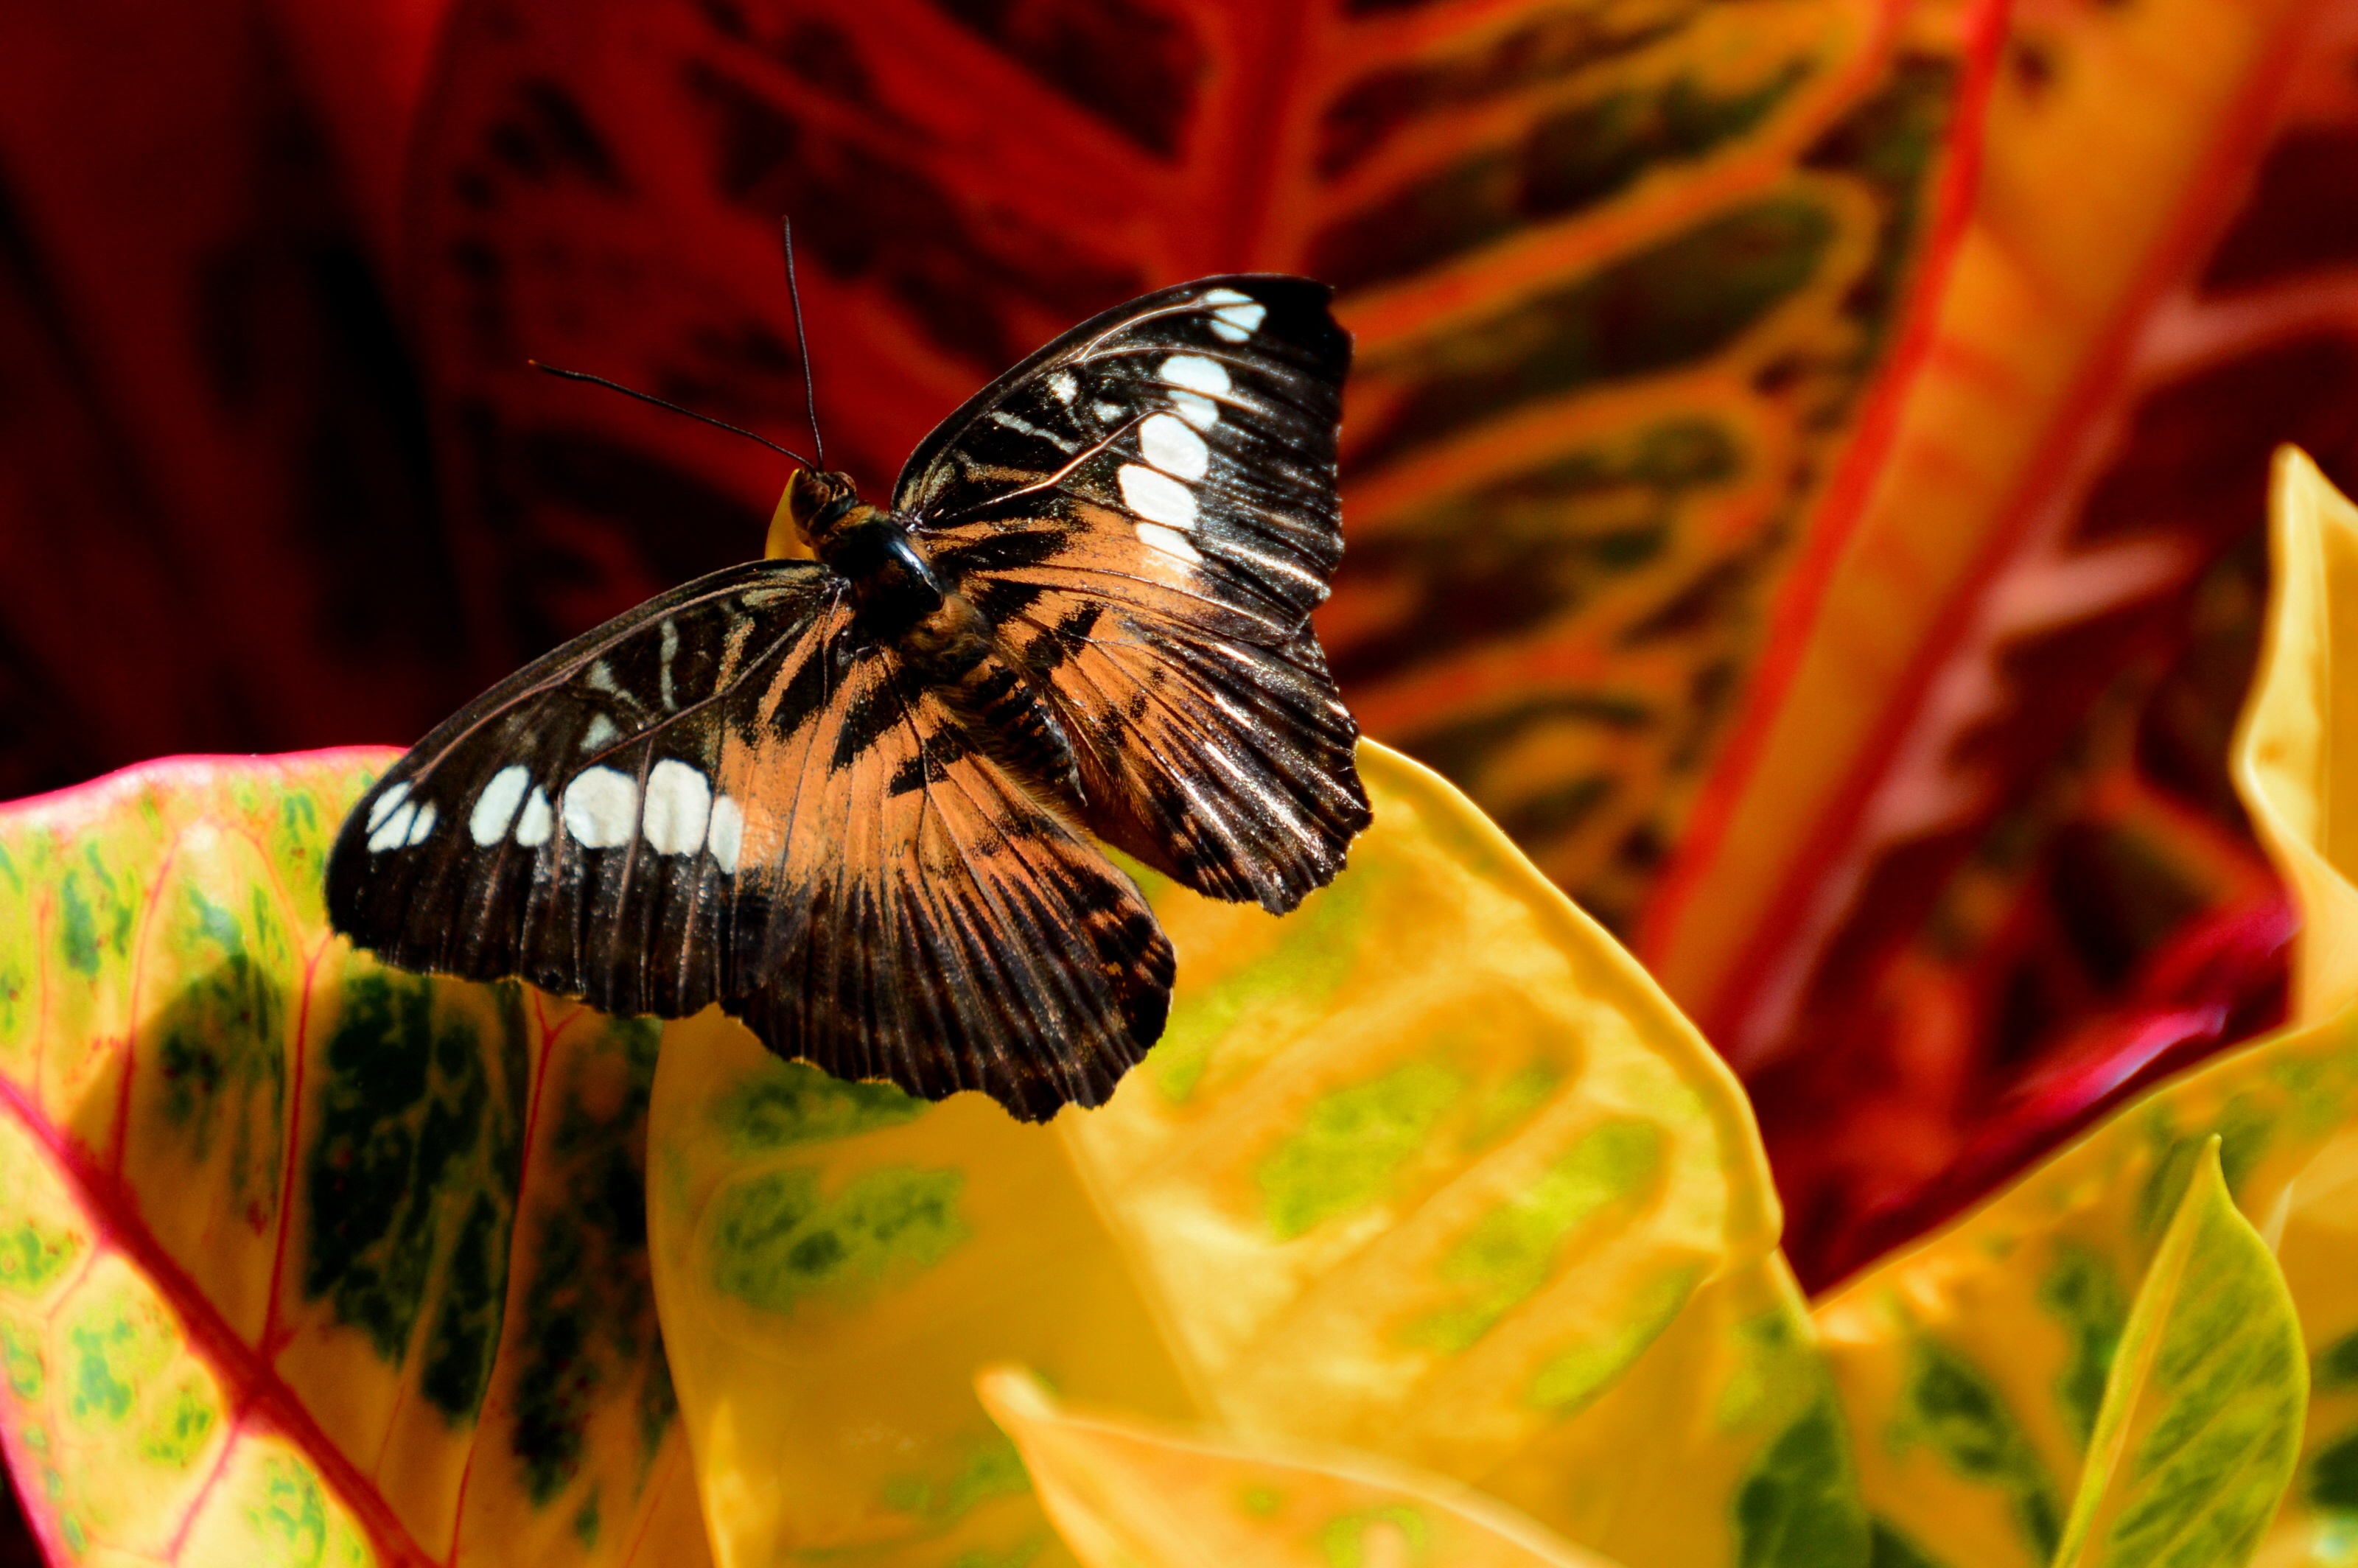
wing, plant, photography, leaf, flower, wildlife, insect, brown, butterfly, yellow, flora, fauna, invertebrate, close up, monarch butterfly, lepidoptera, entomology, clipper, croton, macro photography, pollinator, moths and butterflies